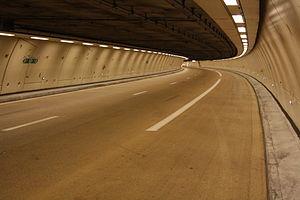
Le Duplex A86 est un tunnel de l'autoroute A86 situé entre Rueil-Malmaison et Jouy-en-Josas en France.
Vinci Construction est un groupe français spécialisé dans la construction et le génie civil, les activités historiques du groupe Vinci dont il fait partie.
Le Duplex A86 est un tunnel autoroutier long de dix kilomètres, mono-tube et à voies superposées, composé de deux sections et emprunté par l'A 86 dont il est la seule section soumise à péage. Il permet de relier Rueil-Malmaison à Vélizy-Villacoublay, au niveau du bois du Pont Colbert, dans les départements des Hauts-de-Seine et des Yvelines.